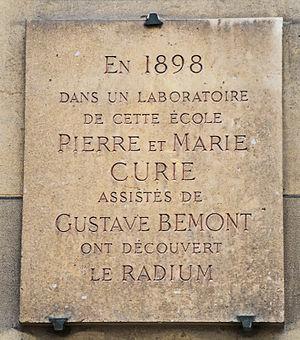
Marie Skłodowska-Curie, ou simplement Marie Curie, née Maria Salomea Skłodowska le 7 novembre 1867 à Varsovie et morte le 4 juillet 1934 à Passy, est une physicienne et chimiste polonaise, naturalisée française.
La rue Vauquelin est une voie du 5ᵉ arrondissement de Paris située dans le quartier du Val-de-Grâce.
Gustave Bémont est un chimiste français né le 1ᵉʳ avril 1857 à Paris 12ᵉ et décédé le 28 octobre 1932 à Paris 7ᵉ.
Pierre Curie est un physicien français. Il est principalement connu pour ses travaux en radioactivité, en magnétisme et en piézoélectricité. Lui et son épouse, Marie Curie, pionniers de l'étude des radiations, reçurent une moitié du prix Nobel de physique de 1903 « en reconnaissance des services extraordinaires qu'ils ont rendus par leur effort conjoint de recherches sur les phénomènes des radiations découvertes par le professeur Henri Becquerel ».